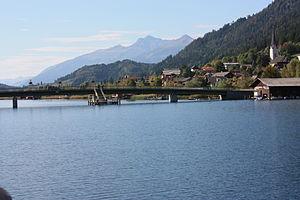
Weissensee est une commune autrichienne du district de Spittal an der Drau dans le land de Carinthie. Le village d'altitude et une destination touristique au bord du lac Weissensee.